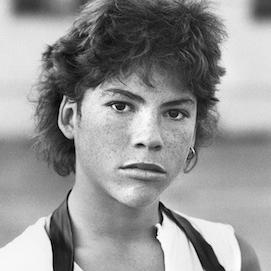
Age: 13